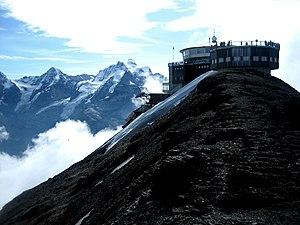
Au service secret de sa Majesté est un roman de Ian Fleming publié en 1963. C'est le dixième roman des aventures de James Bond, et le premier à être écrit après la sortie d'un James Bond officiel au cinéma.